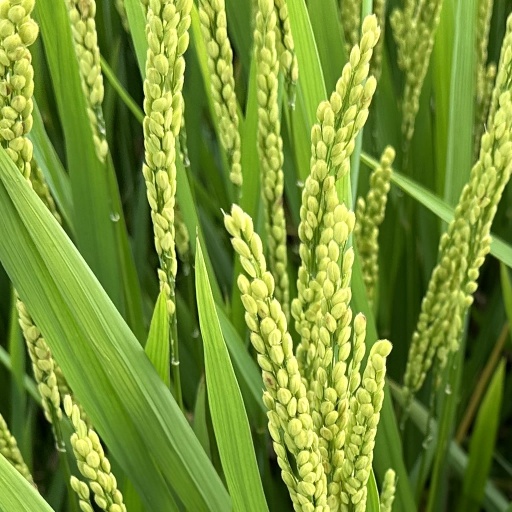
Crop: rice